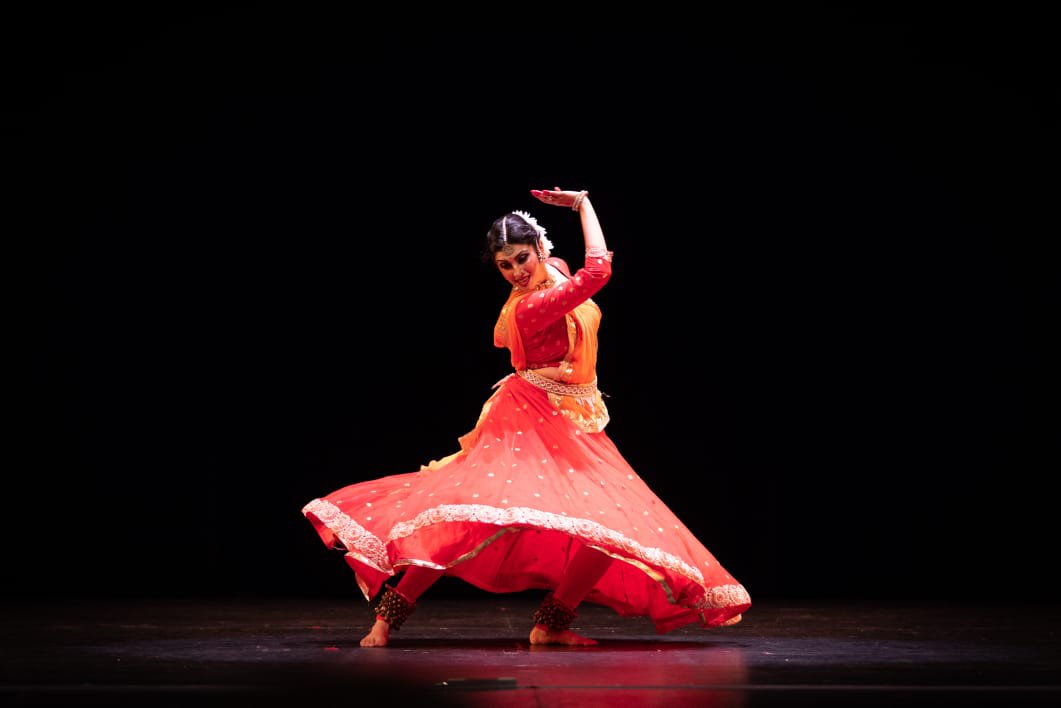
Dance form: kathak